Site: brandenburg
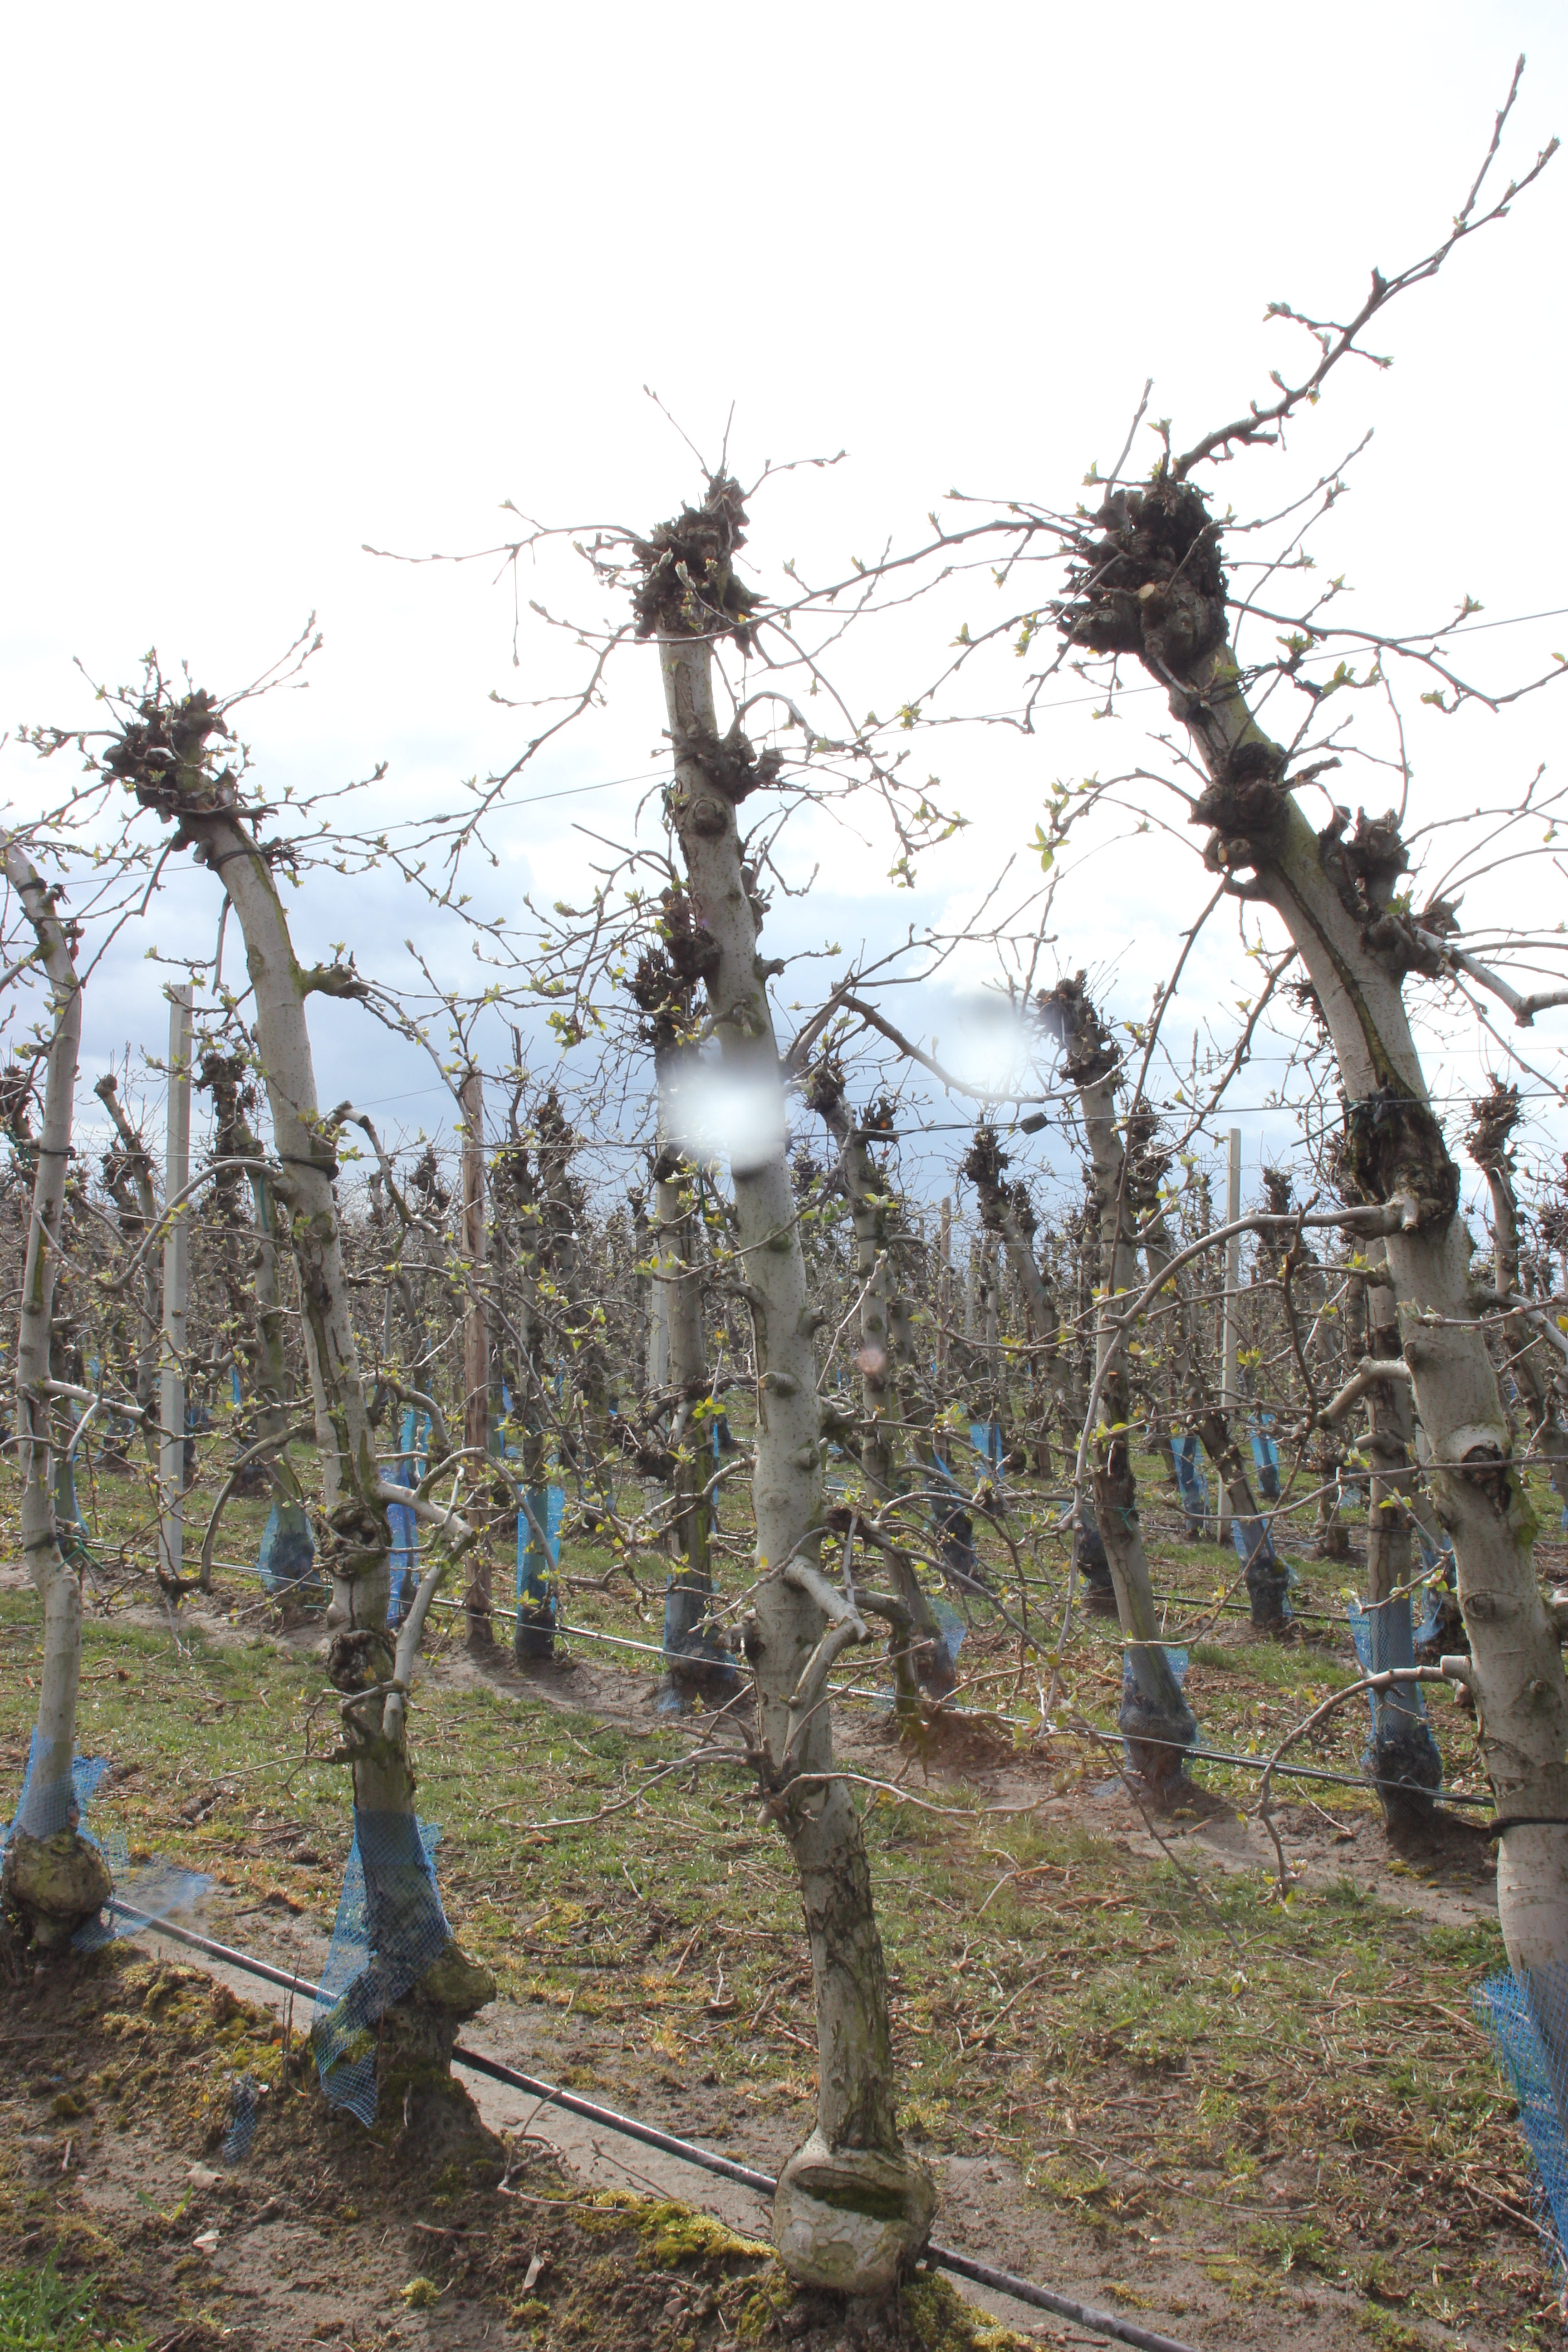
Growth stage (BBCH 55): Inflorescence emergence